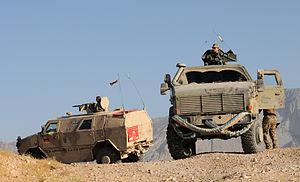
"L'ATF Dingo est un véhicule militaire blindé produit par Krauss-Maffei Wegmann et basé sur un châssis Unimog. Il est conçu pour résister aux mines terrestres, aux tirs de fusils, aux fragments d'artillerie et à la menace nucléaire des armes de destruction massive. ATF sont les initiales de Allschutz-Transport-Fahrzeug, ce qui en allemand veut dire véhicule de transport entièrement protégé. ""Dingo"" vient du chien sauvage du même nom.